Freeland, Pennsylvania

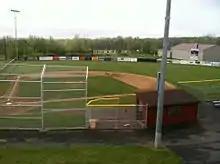
Little League field in Freeland

Freehold and South Heberton merged to create modern-day Freeland. Freeland was incorporated as a borough on September 11, 1876. Two years later, in 1878, a frame school was built in the town. By 1880, the population of the community surpassed 600. In 1883, the first Slovak Lutheran Church in America was organized in Freeland. The population steadily increased due to the expanding coal mining industry in the region. Many Europeans immigrated to Freeland up until the mid-20th century.